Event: Nepal Earthquake
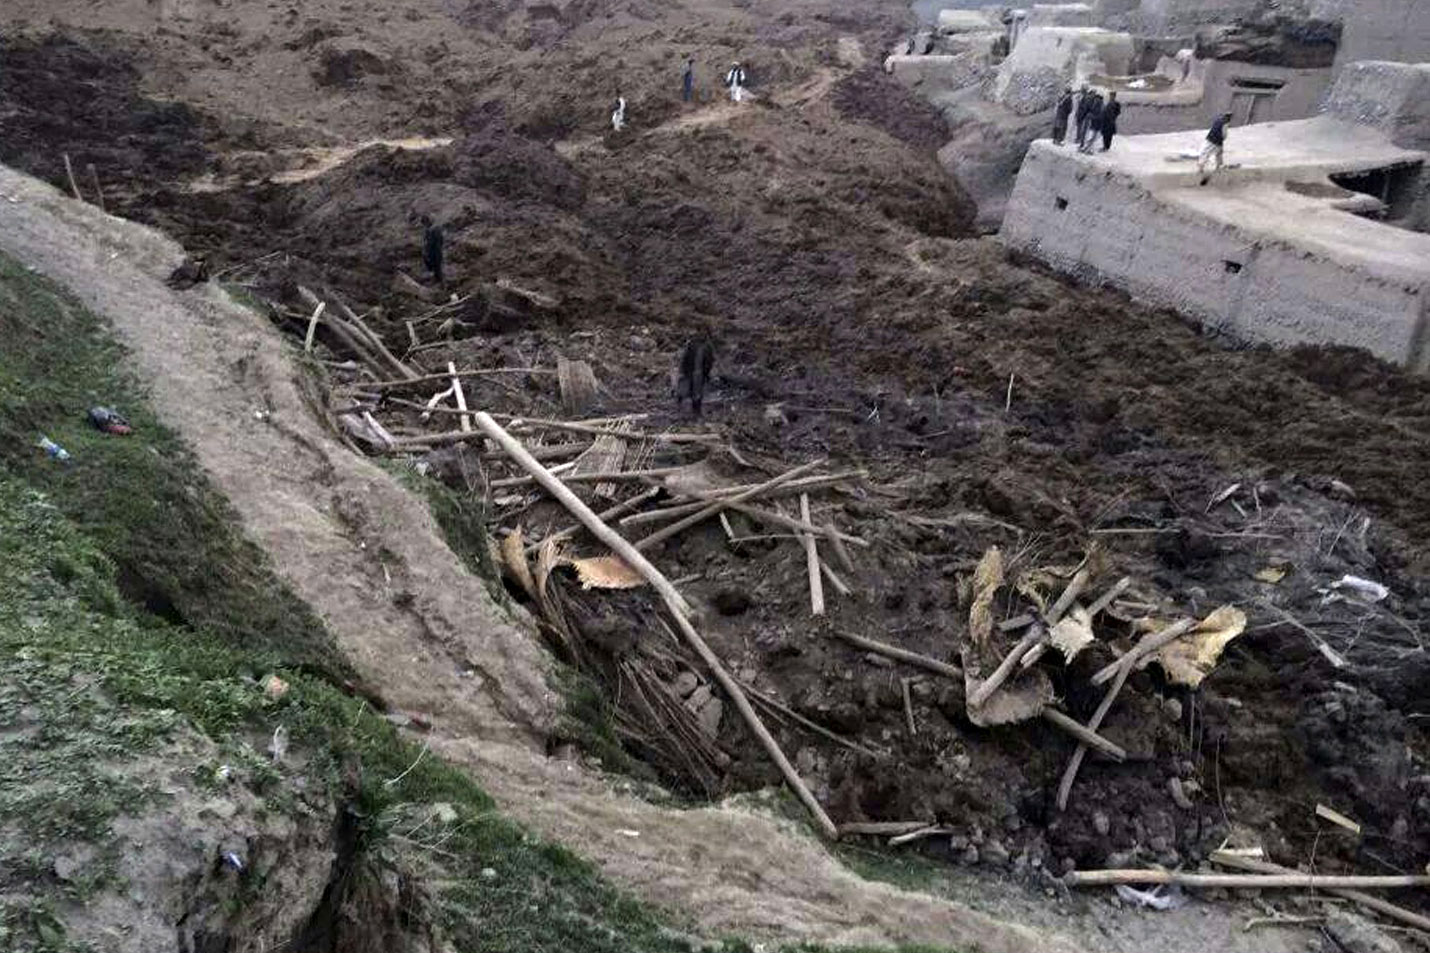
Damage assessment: damage